Rachel Alexandra

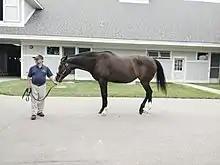
Rachel Alexandra at Stonestreet Farms in June 2018.

Six years to the day after Rachel Alexandra became the first filly or mare to win the Woodward Stakes, Rachel's Valentina won the Grade 1 Spinaway Stakes, Saratoga's premiere race for two-year-old fillies. Instead of starting in last position, she was third early on and swung to the outside around the turn, ultimately defeating a Tapit filly Tap To It. Due to her win in the Spinaway, Rachel's Valentina earned a spot in the 2015 Breeders' Cup Juvenile Fillies. She went off as the second choice and finished second to an undefeated filly named Songbird, who would go on to become a champion. Coincidentally, Songbird is by Medaglia d'Oro, sire of Rachel Alexandra.